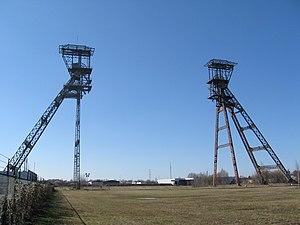
Chevalements (ou chassis à molette, en Belgique) des anciens charbonnages de Houthalen, dans le Limbourg belge.
Cette page regroupe l'ensemble des monuments classés de la ville de Houthalen-Helchteren.